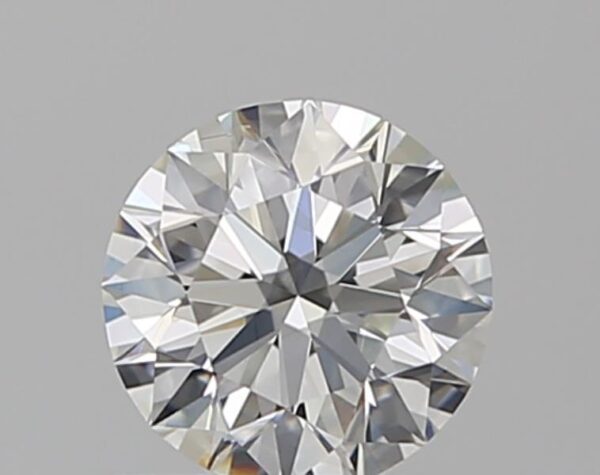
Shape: round
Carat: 0.55
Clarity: VS1
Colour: H
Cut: EX
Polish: EX
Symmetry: EX
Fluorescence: N
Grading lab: GIA
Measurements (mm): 5.21 x 5.24 x 3.26